Big Black (musician)

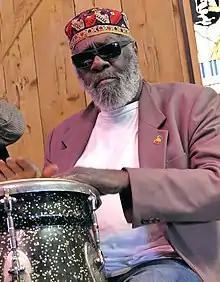

Danny "Big Black" Rey (1934) is an American actor, musician, and percussionist specializing in Latin and ethnic jazz music.